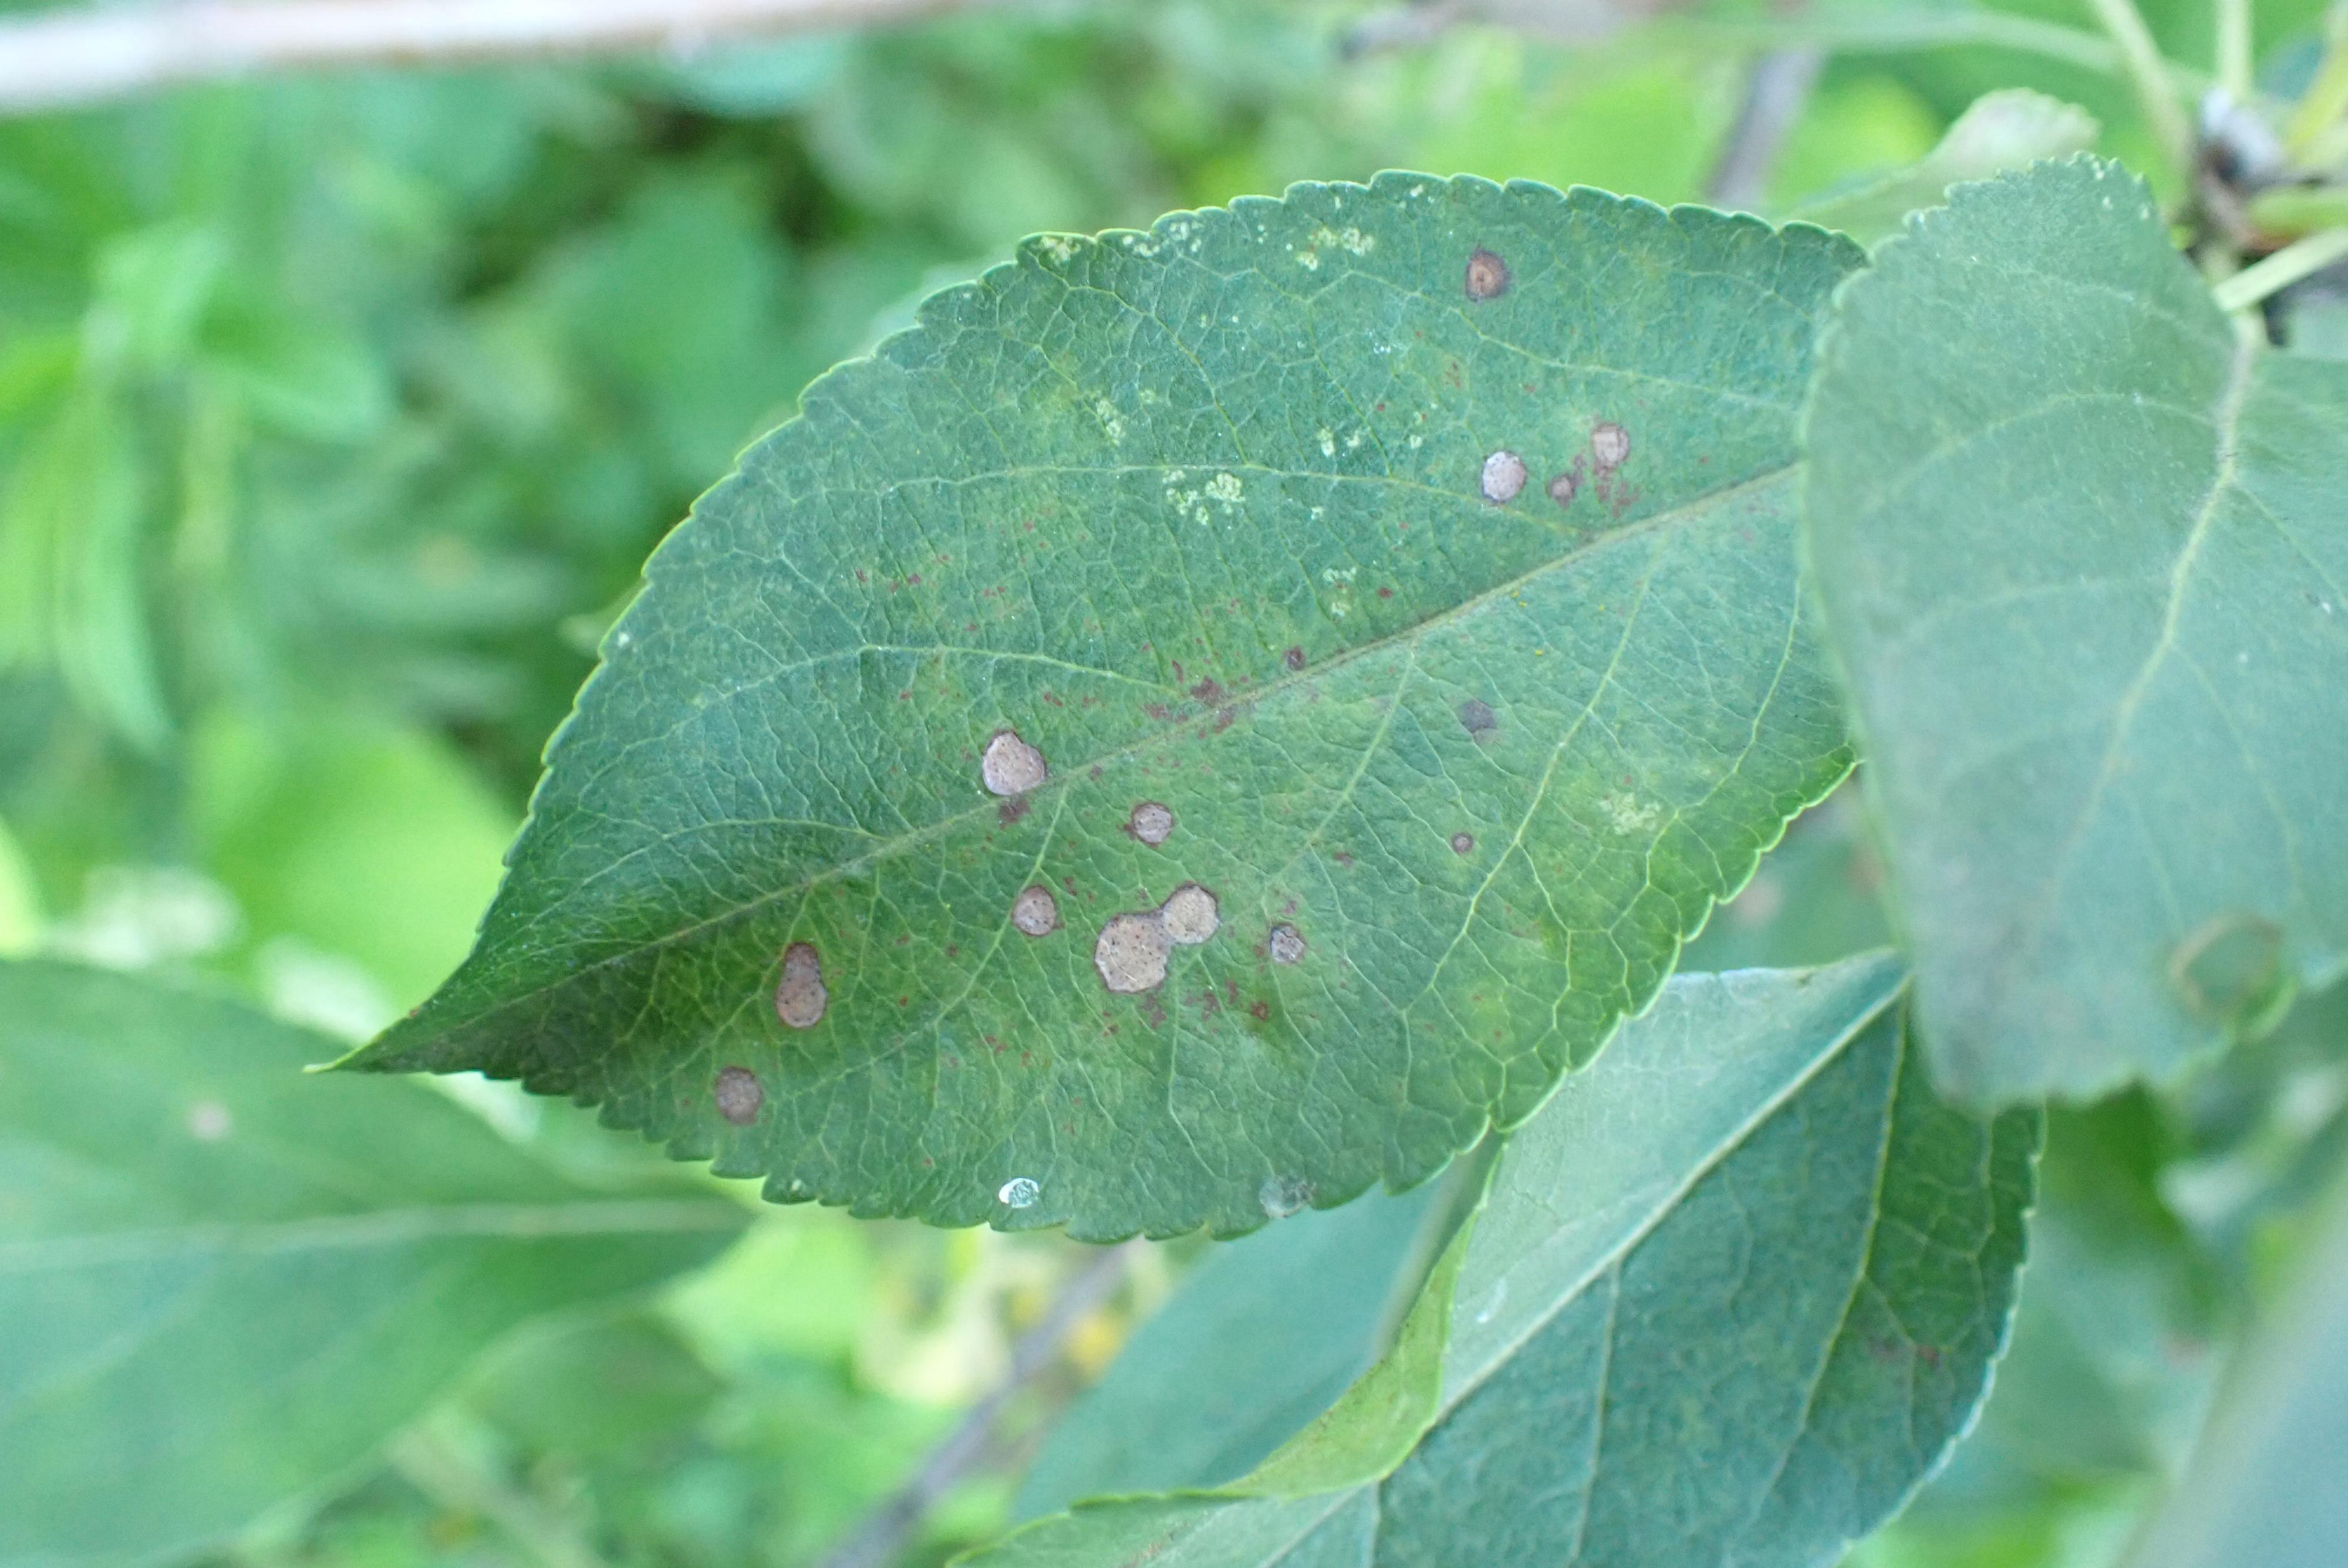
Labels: frog_eye_leaf_spot